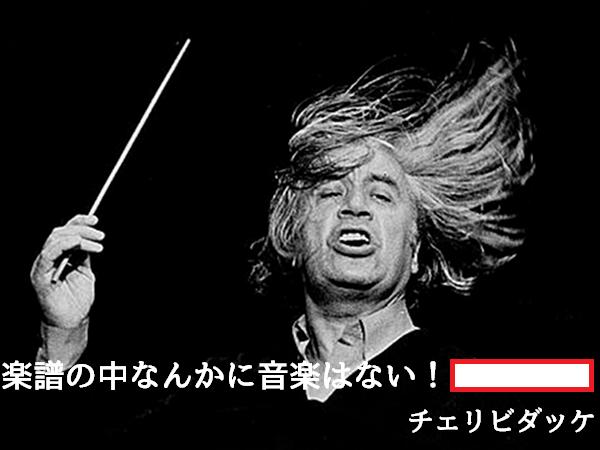
回答: って言うじゃな〜い?